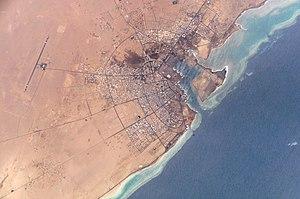
Yanbu est une ville d'Arabie saoudite située sur la mer Rouge.